Grappa

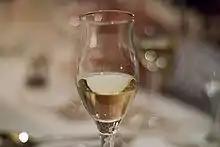
A glass of grappa

Grappa is an alcoholic beverage: a fragrant, grape-based pomace brandy of Italian origin that contains 35 to 60 percent alcohol by volume (70 to 120 US proof). Grappa is a protected name in the European Union.